Barbara Takenaga

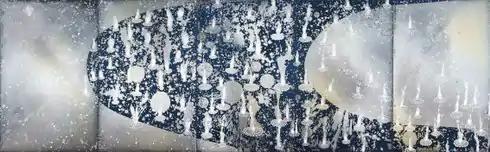
Barbara Takenaga, "Manifold 5", acrylic on linen, , 2018.

Takenaga's diverse influences include Tantric mandalas, the woodblock prints of Utagawa Kuniyoshi, Japanese-Pop graphic artist Tadanori Yokoo, Sol LeWitt, Roger Brown, and the Pattern and Decoration movement. Writers such as John Yau and Debra Bricker Balken ascribe her emphasis on decoration and detail, spatial ambiguity, and visceral, optical qualities to her interests in the ecstatic, pleasurable qualities of non-Western and Op art, each of which offered alternatives to Abstract Expressionism's self-expressive existential angst and Minimalism's flat, reductive self-referentiality. Formally, Takenaga engages opposing elements of surface and depth, flatness and dimension, stasis and movement. In conceptual terms, critics identify persistent (if submerged) themes in her work involving personal history, wonder and dread, mourning and mortality, along with a sense of levity that she has called "earnest goofiness."